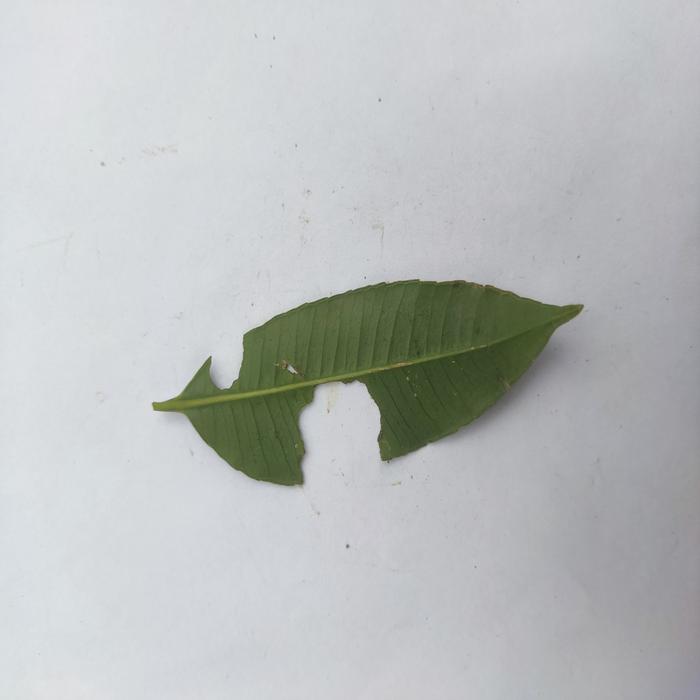
Crop: Hog Plum
Leaf condition: Caterpillars_Infestation